Garden roses

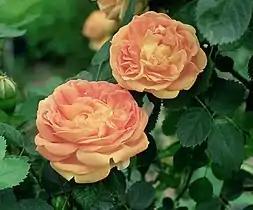
Pernetiana rose 'Soleil d'Or', the first of its class (Pernet 1900)

The first Noisette rose was raised as a hybrid seedling by a South Carolina rice planter named John Champneys. Its parents were the China rose 'Parson's Pink' and the autumn-flowering musk rose ("Rosa moschata"), resulting in a vigorous climbing rose producing huge clusters of small pink flowers from spring to fall. Champneys sent seedlings of his rose (called 'Champneys' Pink Cluster') to his gardening friend, Philippe Noisette, who in turn sent plants to his brother Louis in Paris, who then introduced 'Blush Noisette' in 1817. The first Noisettes were small-blossomed, fairly winter-hardy climbers, but later infusions of Tea rose genes created a Tea-Noisette subclass with larger flowers, smaller clusters, and considerably reduced winter hardiness. Examples: 'Blush Noisette', 'Lamarque' (Noisette); 'Mme. Alfred Carriere', 'Marechal Niel' (Tea-Noisette). (See and articles on Noisette roses)